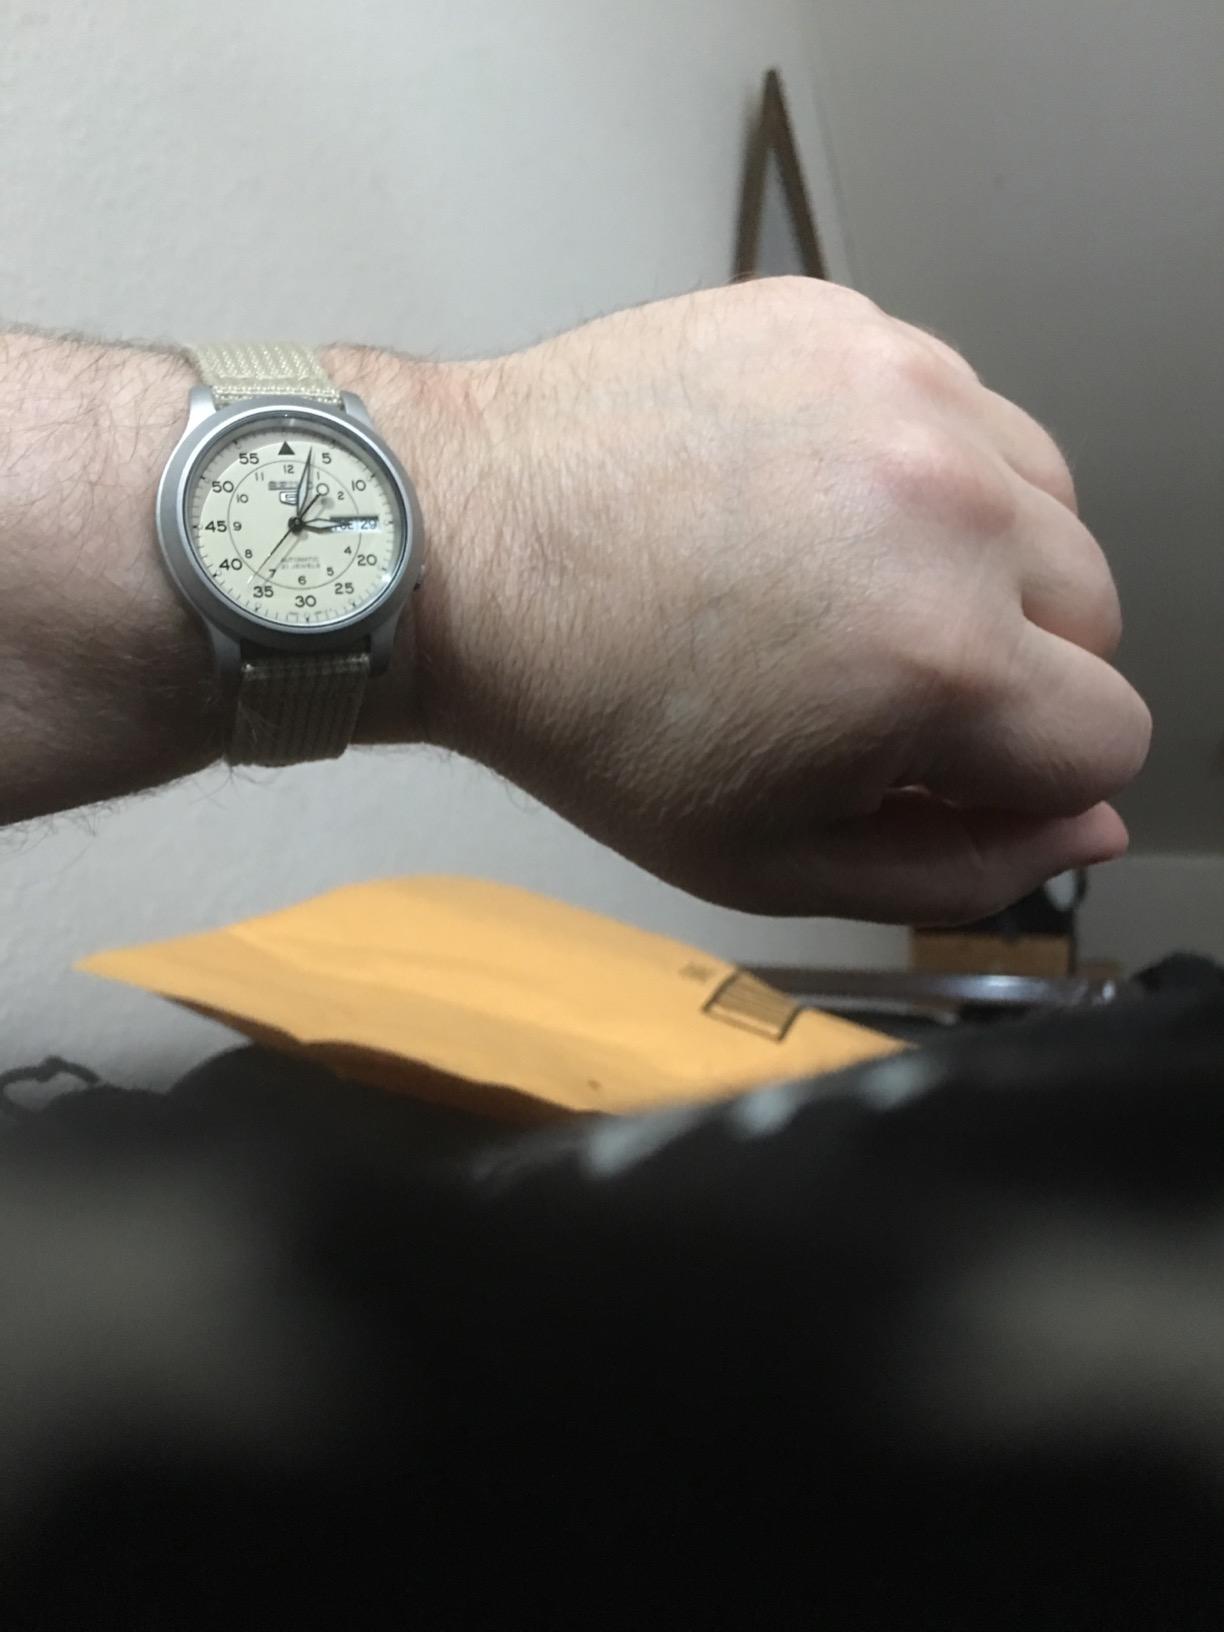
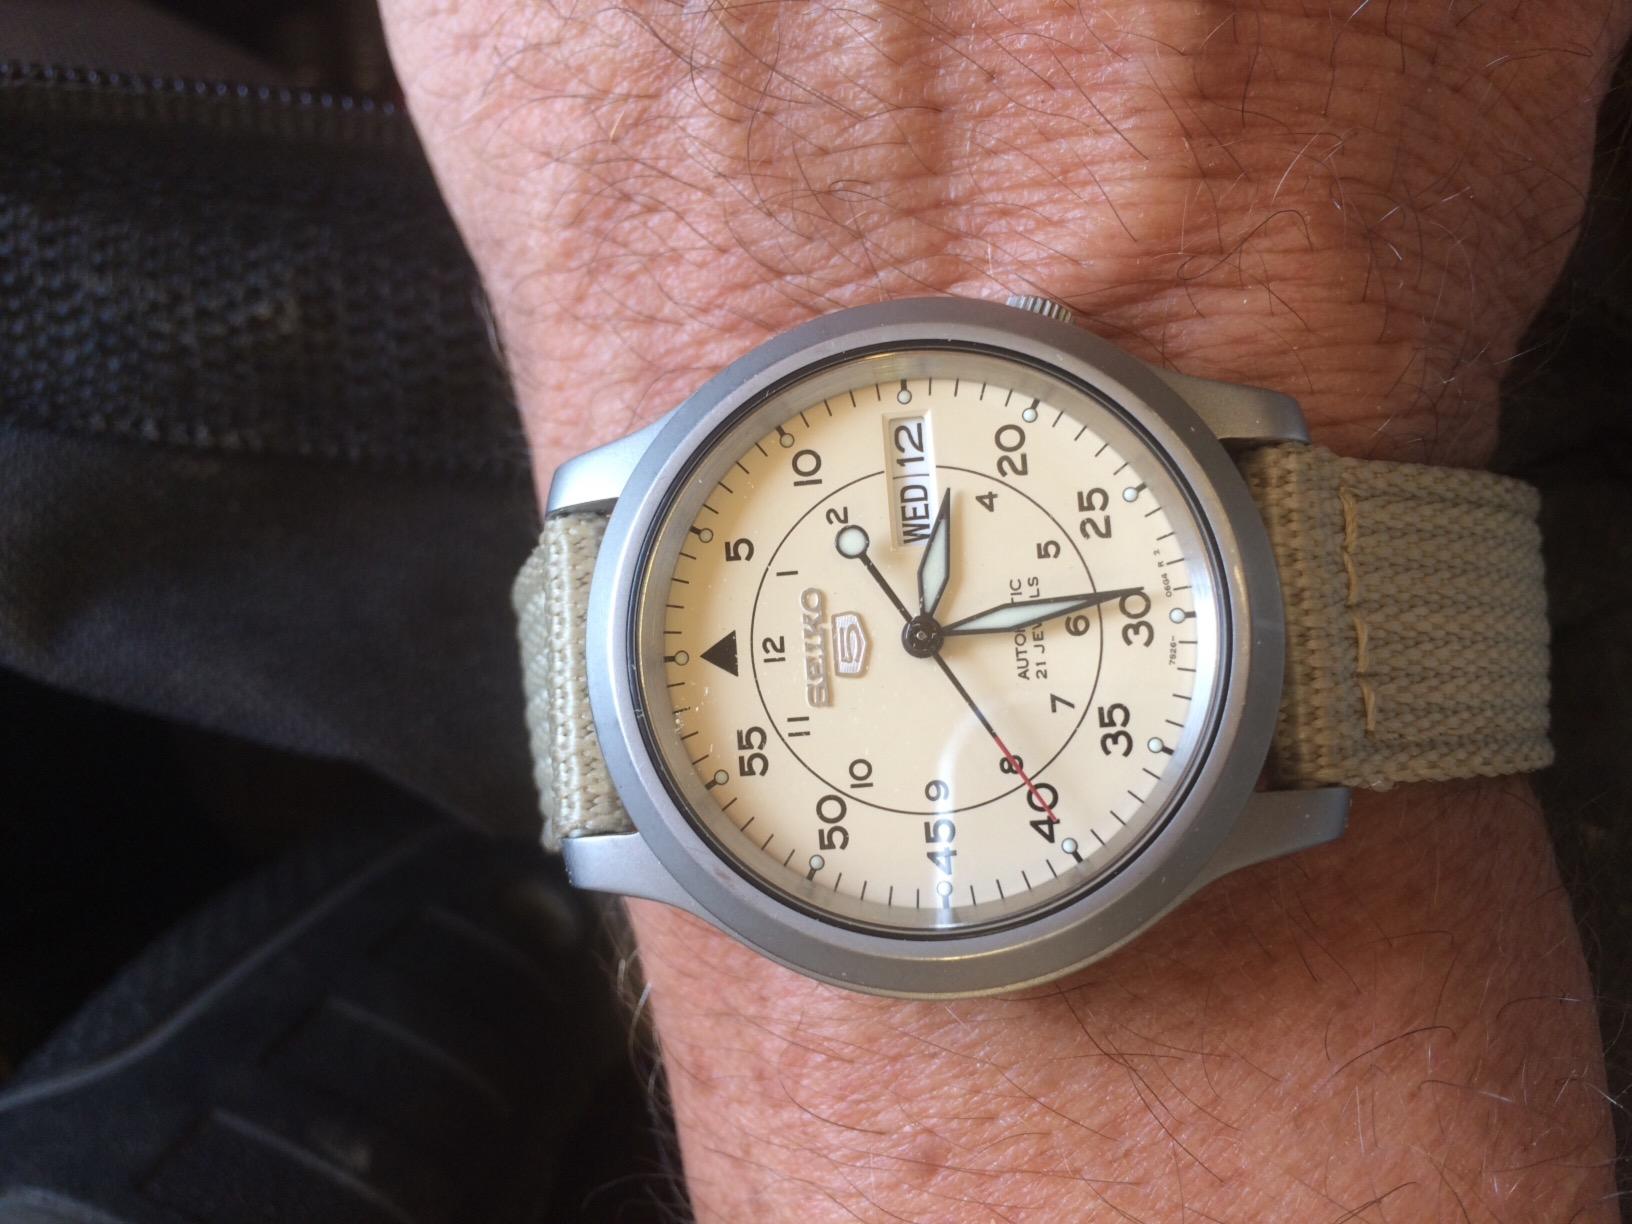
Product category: accessories_watch
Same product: yes